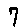
Label: 7